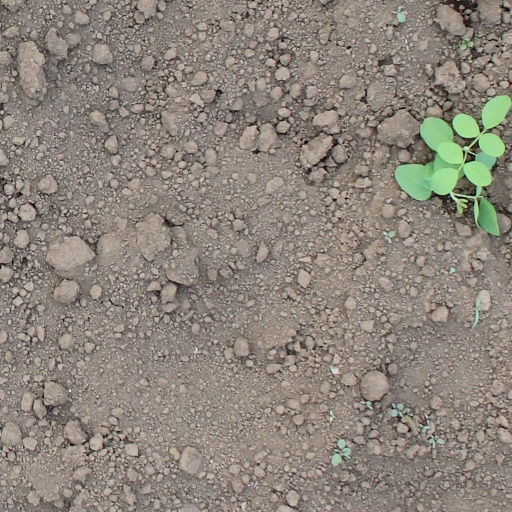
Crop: soybean